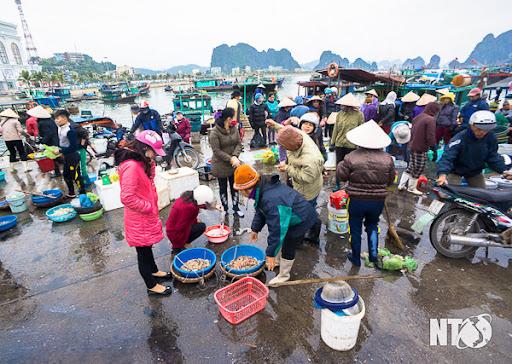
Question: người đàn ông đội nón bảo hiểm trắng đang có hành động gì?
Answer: người đàn ông đang quay chiếc xe máy